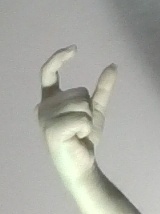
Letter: nun